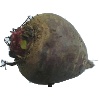
Label: beetroot